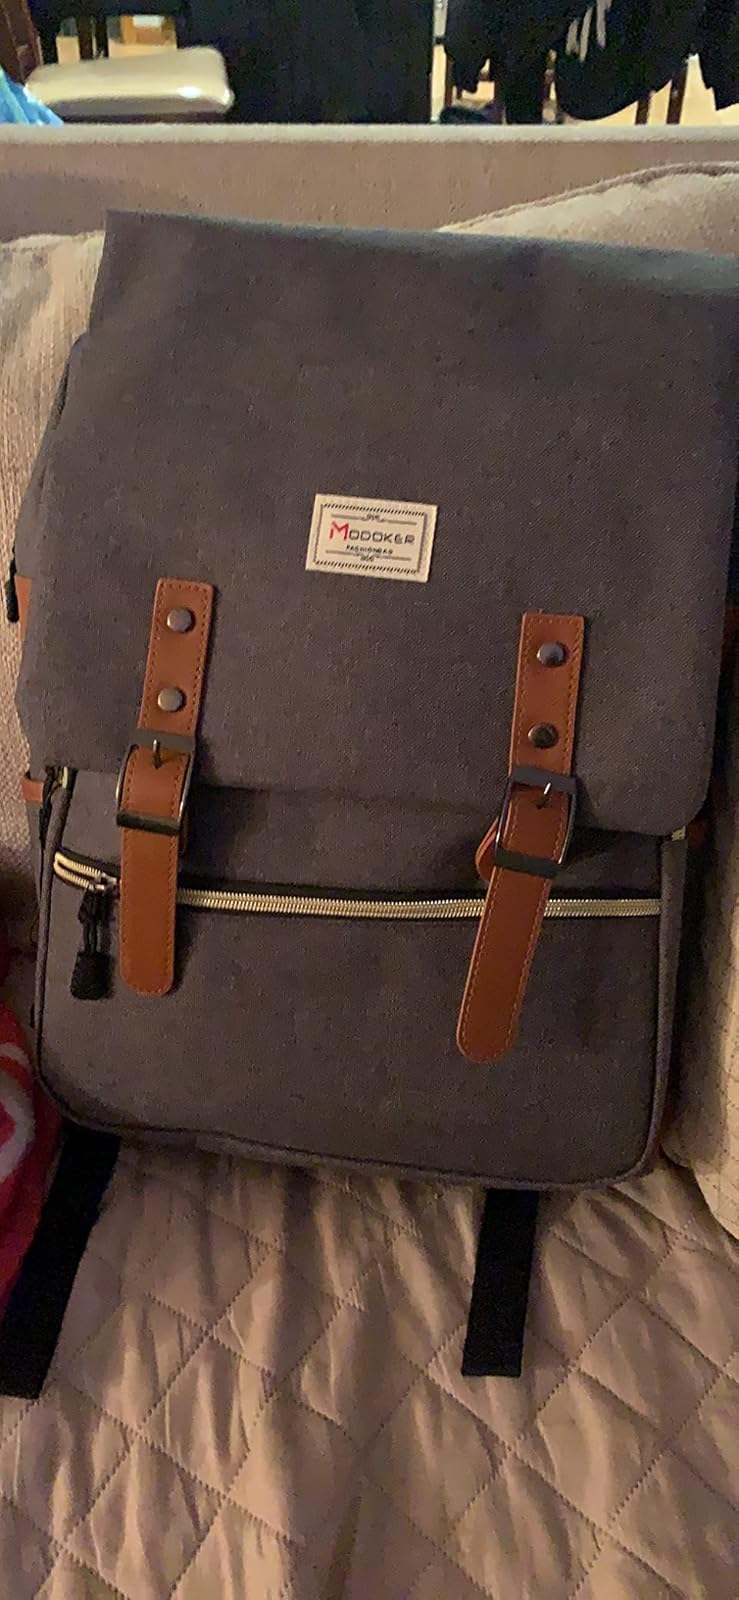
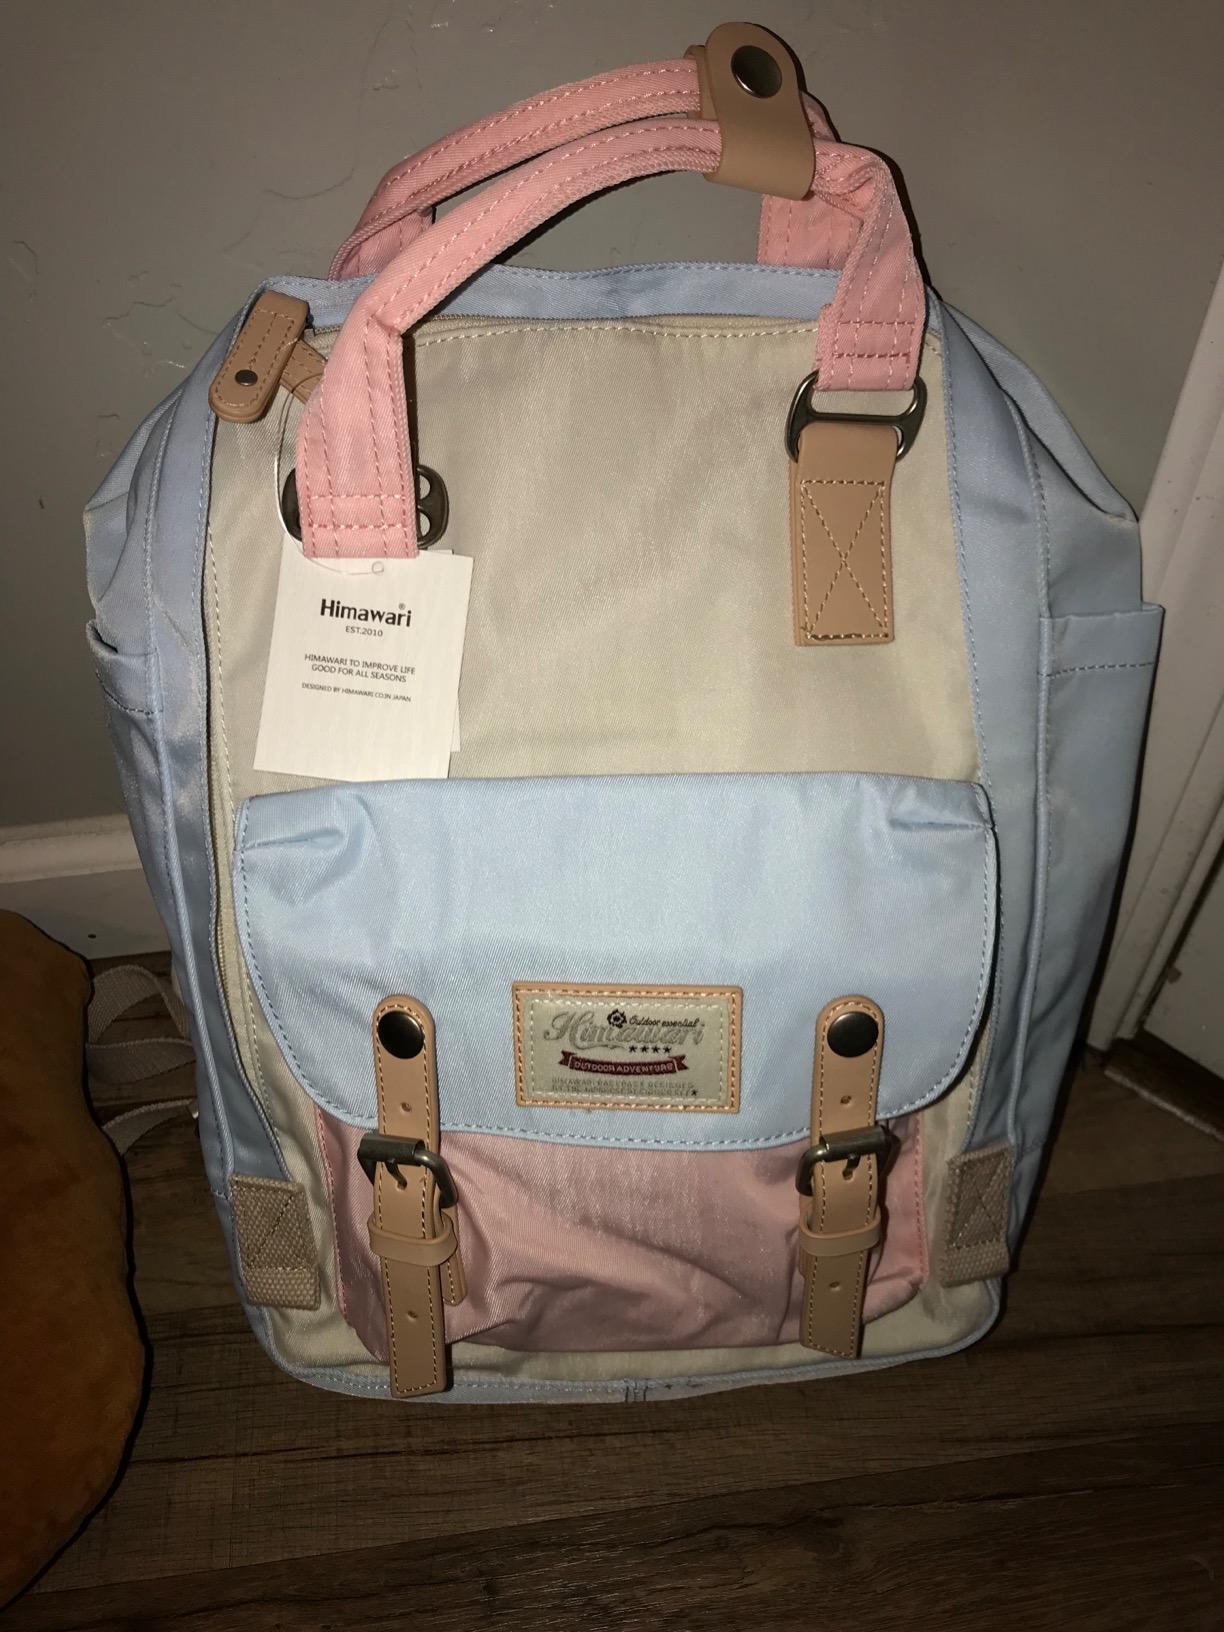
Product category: bag
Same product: no